İzmir

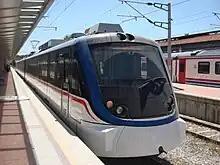
İZBAN commuter train

▪Radyo İzmir ▪Romantik Radyo ▪Romantik Türk ▪Radyo 35 ▪Kordon FM ▪İmbat FM ▪Radyo Kordelya ▪Radyo Efe ▪Oynak FM ▪Duygusal FM ▪Sky Radyo ▪Radyo Pause ▪Radyo Ege ▪Ege FM ▪Ege'nin Sesi Radyosu ▪Herkül FM ▪Can Radyo ▪Batı Radyo ▪Radyo Gökkuşağı ▪Yıldız FM ▪Buca FM ▪Radyo Ege Kampüs 100.8 ▪Rock City FM ▪öRT FM ▪Y.Tire FM ▪DEÜ FM